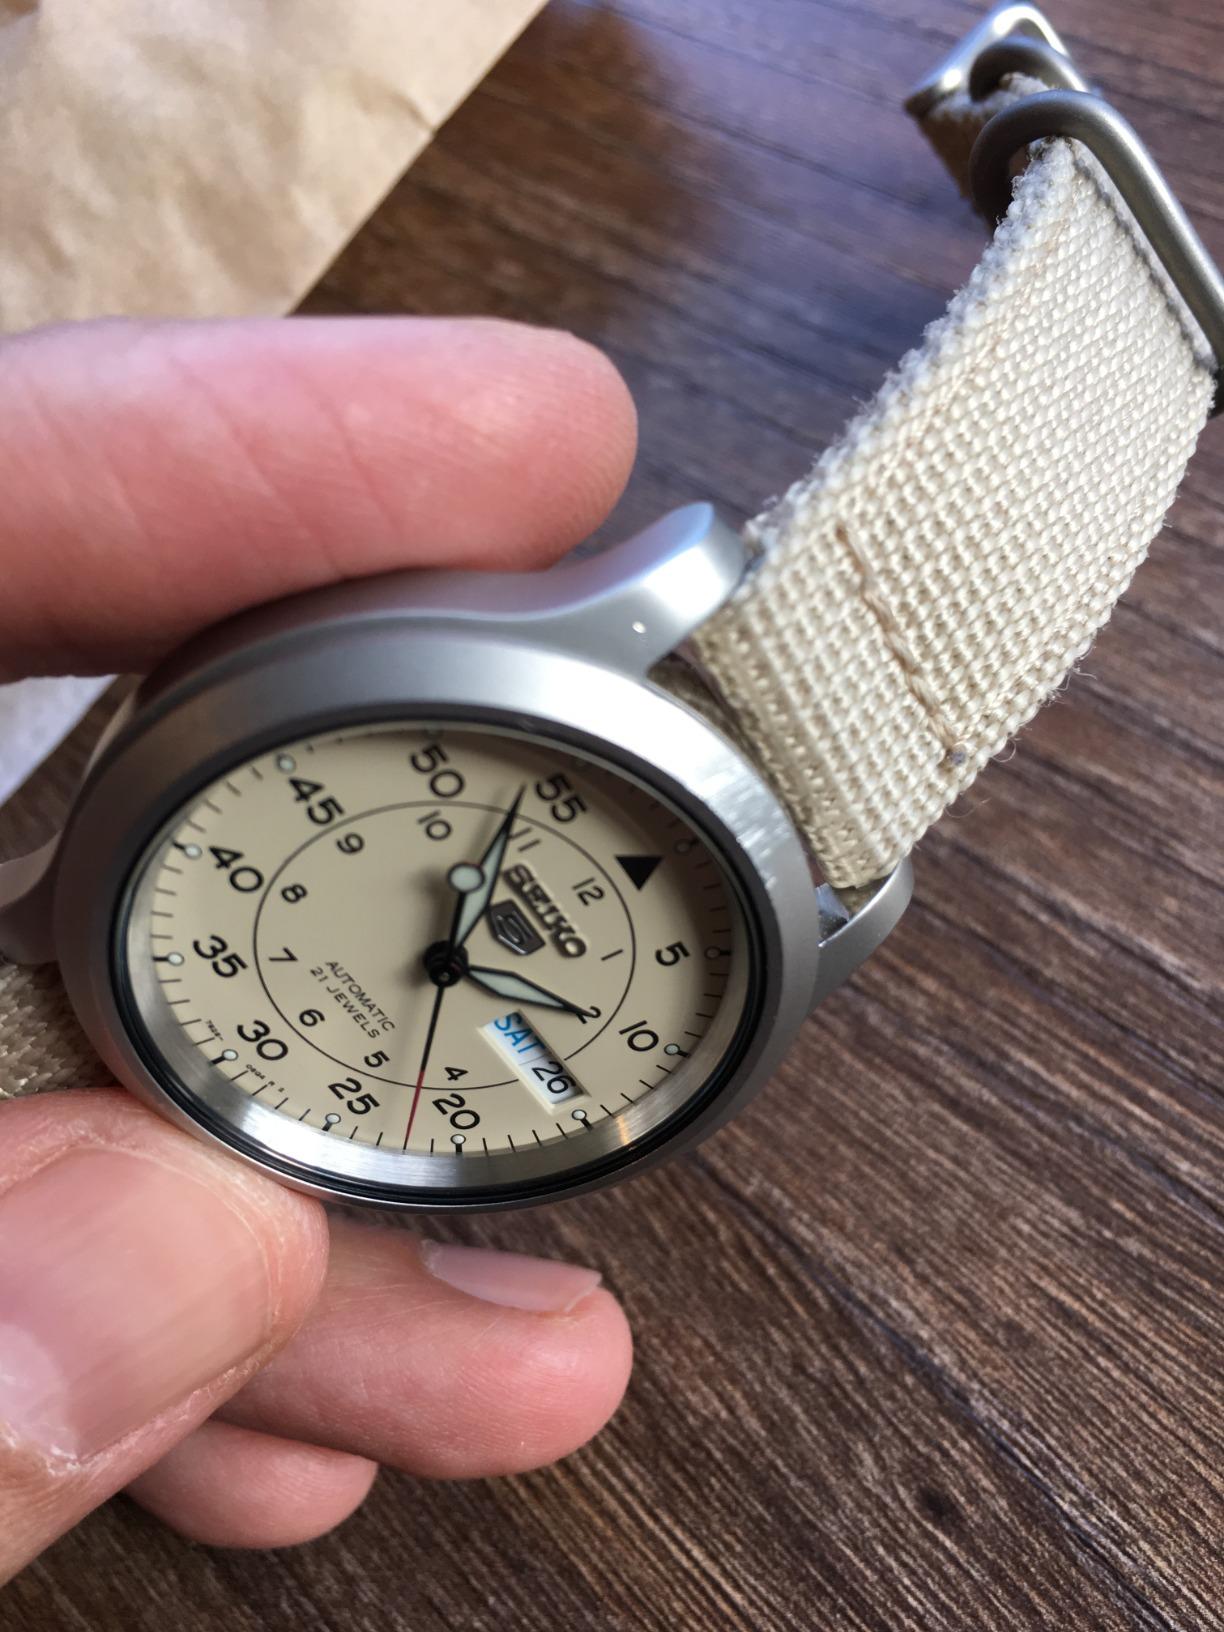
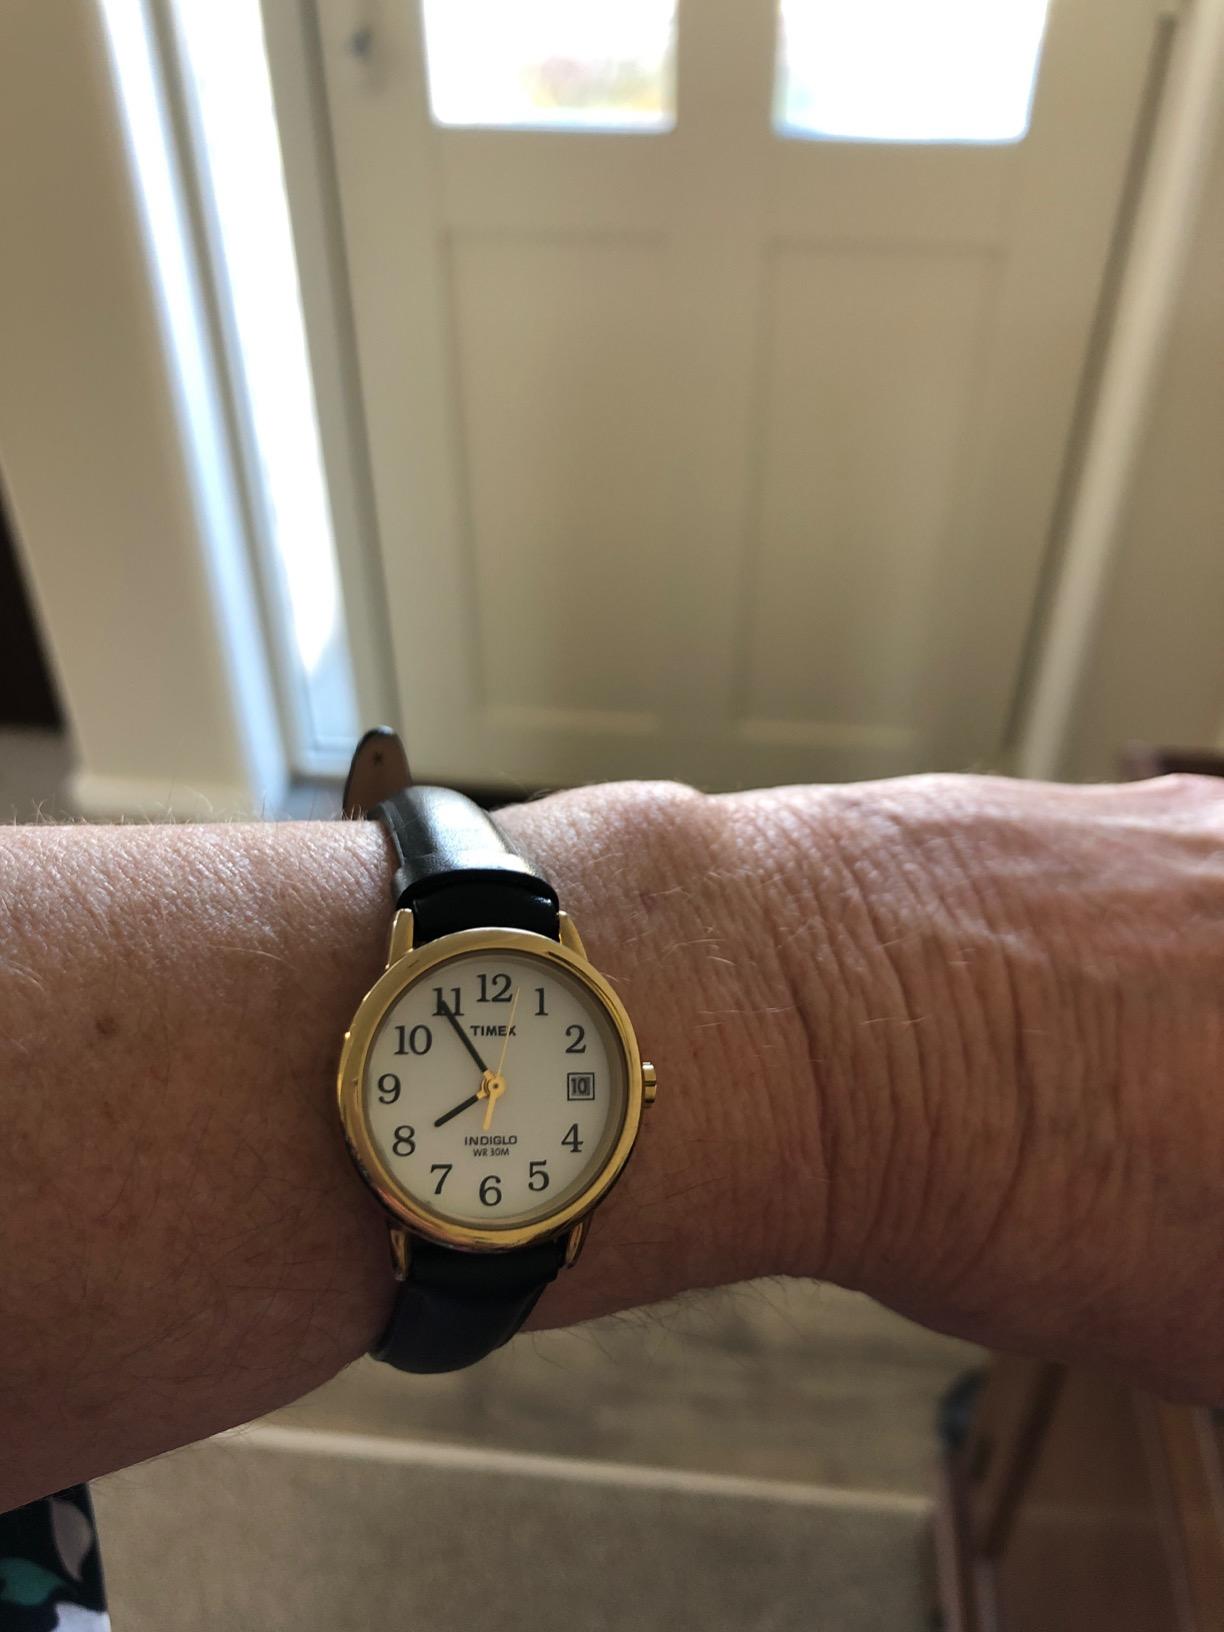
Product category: accessories_watch
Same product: no